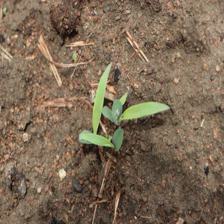
Label: Sorghum